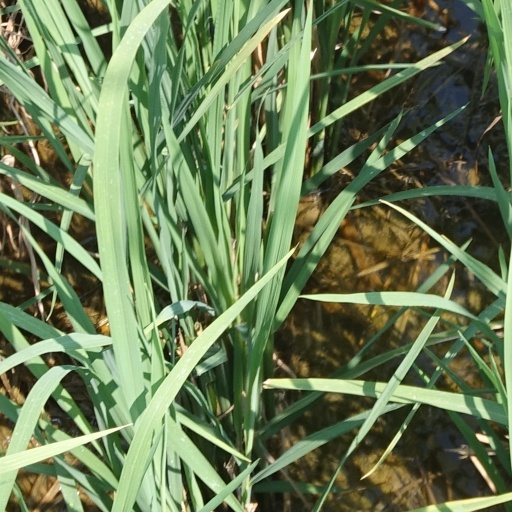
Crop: rice